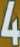
Number: 4